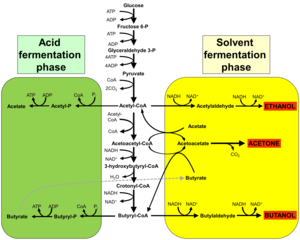
La fermentation acétone-butanol-éthanol ou fermentation ABE est un processus qui utilise une fermentation bactérienne pour produire un mélange d'acétone, de n-butanol et d'éthanol à partir d'hydrates de carbone tels que glucose ou amidon. Elle a été mise au point par le chimiste Chaim Weizmann et a été le premier processus industriel de synthèse de l'acétone pendant la Première Guerre mondiale, destinée à produire de la cordite, un explosif essentiel pour l'industrie de guerre britannique.